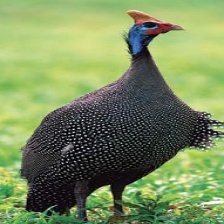
Species: GUINEAFOWL
Scientific name: NUMIDIDAE